Jefferson Parish, Louisiana

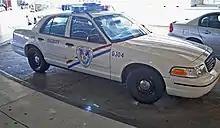
Jefferson Parish Sheriff's Office unit, 2013

Cynthia Lee-Sheng, daughter of former Sheriff Harry Lee is the current President of Jefferson Parish, elected in 2019.